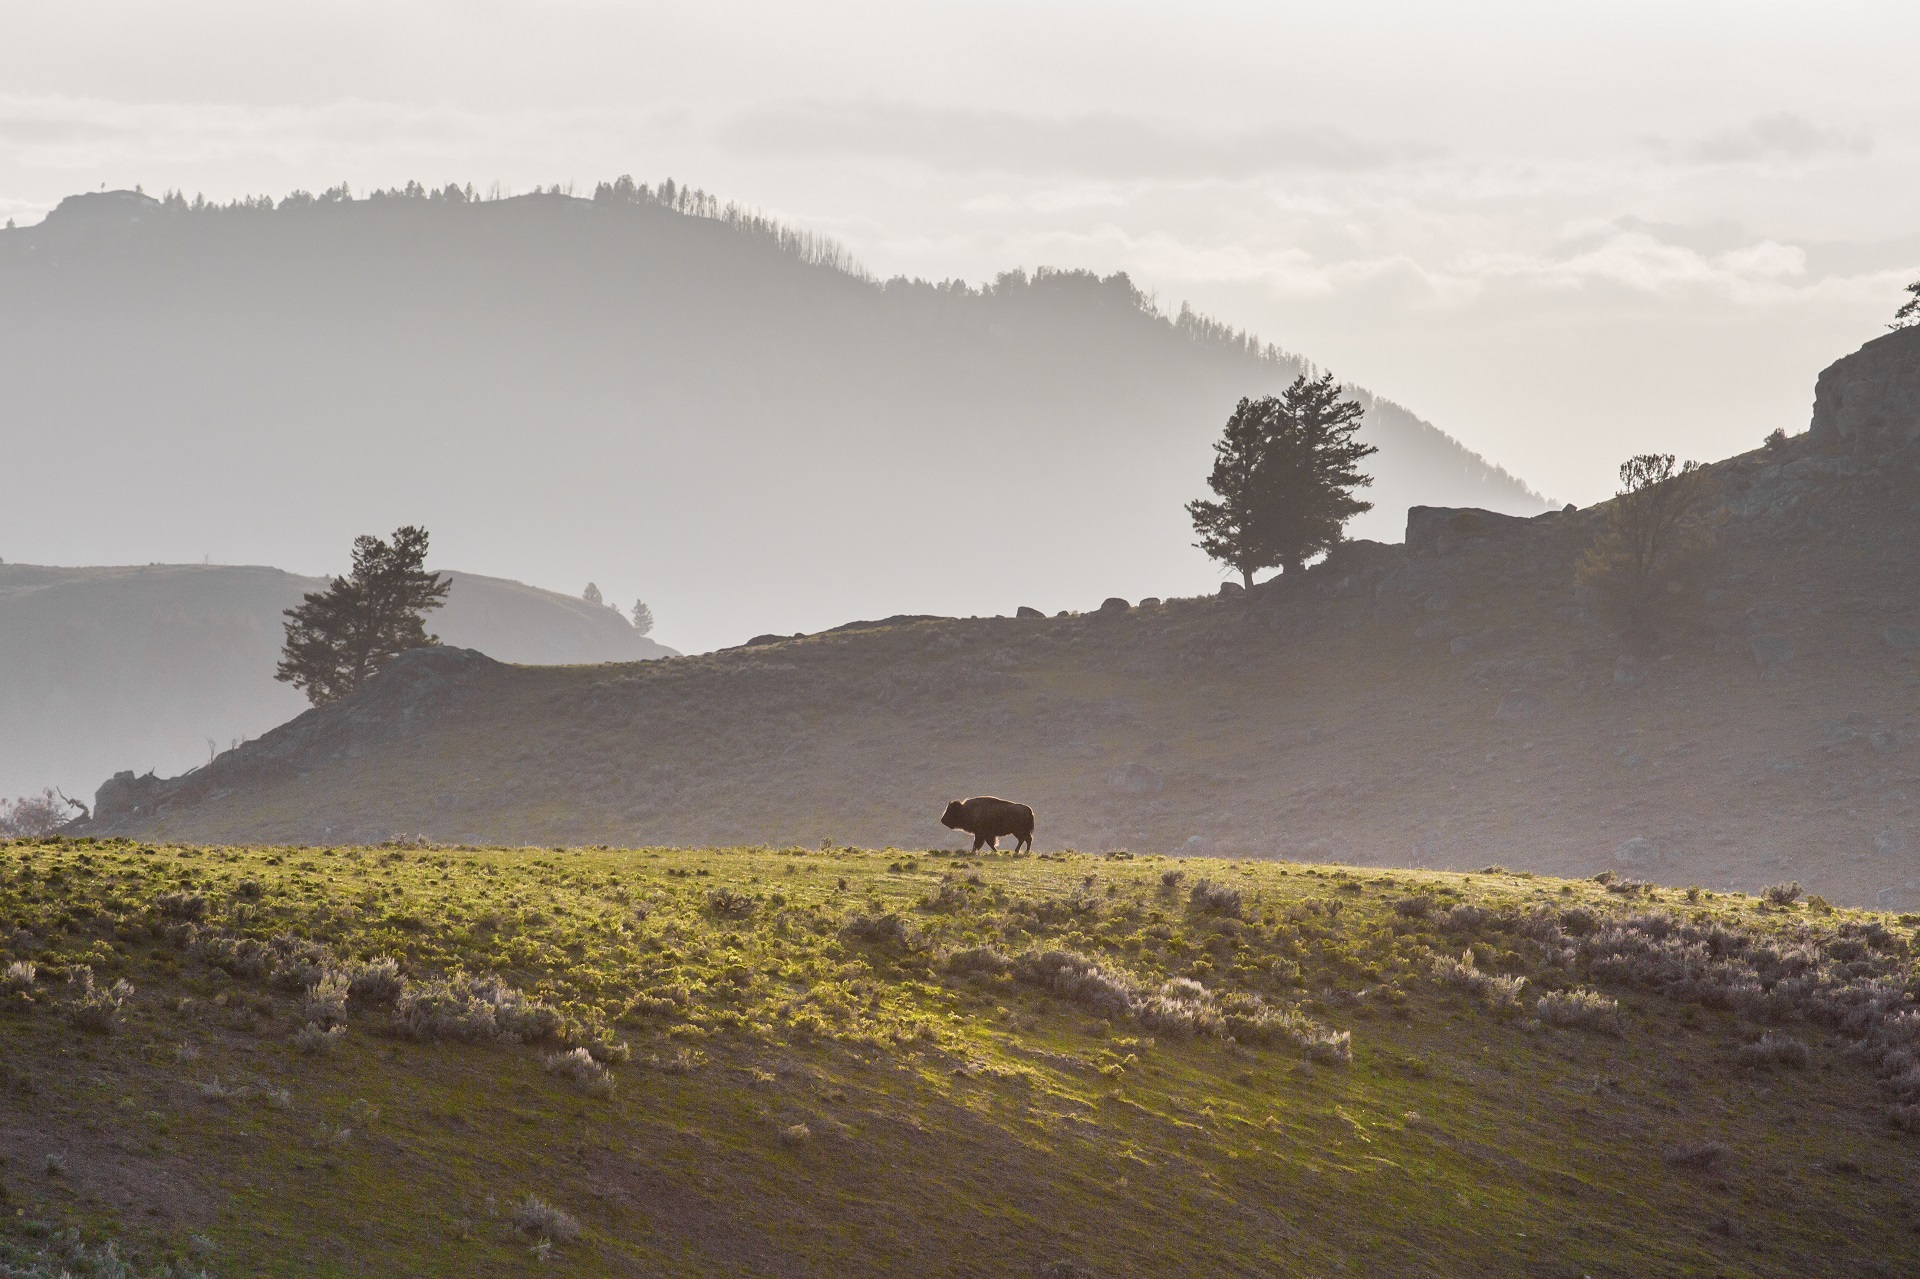
landscape, nature, wilderness, walking, mountain, cloud, fog, mist, morning, hill, valley, mountain range, wildlife, wild, usa, terrain, ridge, hills, plateau, wyoming, buffalo, yellowstone national park, rural area, landform, lone bison, geographical feature, atmospheric phenomenon, mountainous landforms